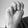
ASL letter: M